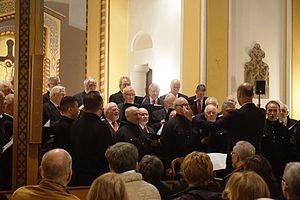
Le Chœur des Cosaques de l'Oural en concert avec les trois chœurs d'hommes „Germania“ Wettmar, „Concordia“ Großburgwedel et „Liederkranz“ Fuhrberg) à Wettmar (Allemagne) le 24 mars 2017."